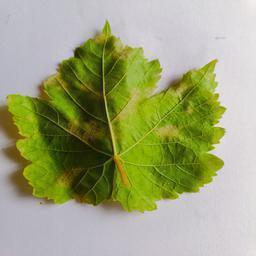
Label: Downy Mildew